New Delhi

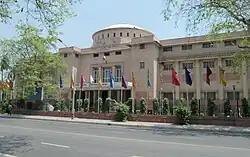
The National Museum in New Delhi is one of the largest museums in India.

The 2011 World Wealth Report ranks economic activity in New Delhi at 39, but overall the capital is ranked at 37, above cities like Jakarta and Johannesburg. New Delhi, with Beijing, shares the top position as the most targeted emerging markets retail destination among Asia-Pacific markets.